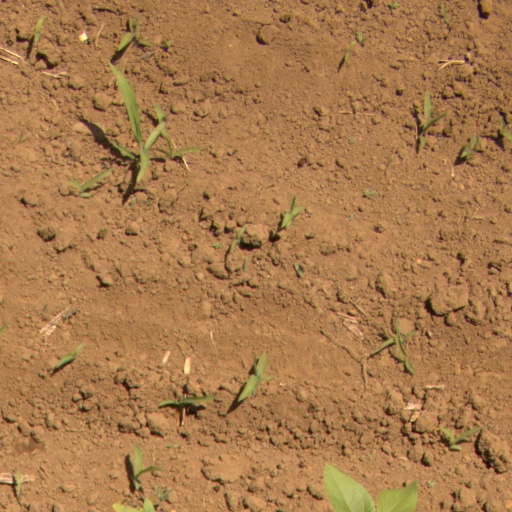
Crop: Jerusalem artichoke